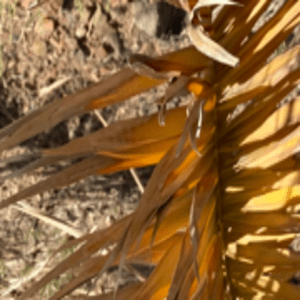
Label: Magnesium Deficiency